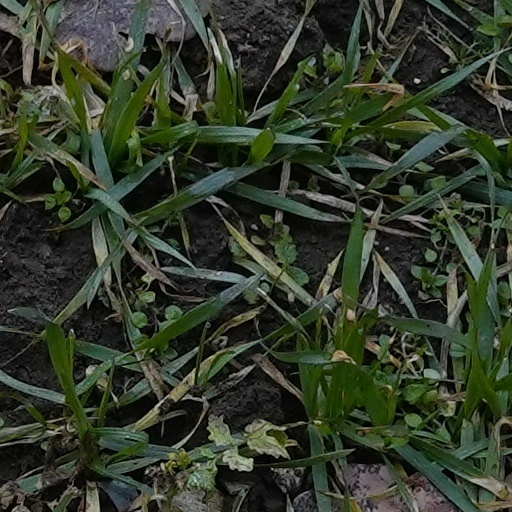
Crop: wheat